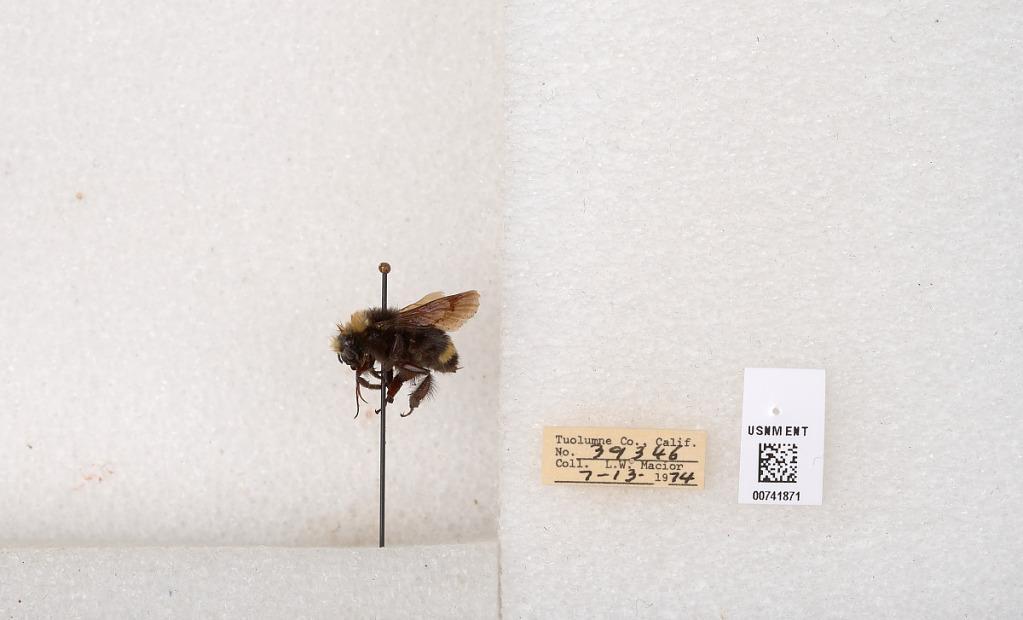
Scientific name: Bombus (Pyrobombus) vosnesenskii Radoszkowski
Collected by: L. Macior
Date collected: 1974-7-13
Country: United States
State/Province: California
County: Tuolumne
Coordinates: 37.9712, -120.228